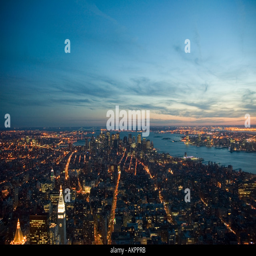
a night view looking towards neighborhood